Megalocephalus

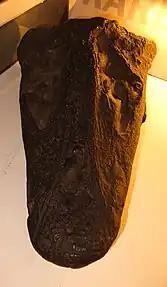
Skull of "Megalocephalus pachycephalus"

"Megalocephalus pachycephalus" is one of the most common large tetrapodomorphs from the Carboniferous of Britain, and is known from several sites in England, Scotland, and Ireland. The first known fossils of the genus were cranial fragments which were misattributed to "Rhizodus" jaw bones upon their discovery in 1864. These fragments, and many subsequent discoveries, were recovered from a quarry near Newsham, Northumberland. Other "Megalocephalus" fossils found in the 1860s had been referred to other large amphibians, namely "Pteroplax and" "Anthracosaurus". Two well-preserved skulls and associated jaw bones were found in Newsham in 1870 and 1871, though these were also mistakenly referred to a pre-existing genus, "Loxomma". In 1873, Thomas P. Barkas named a pair of new genera for two more Newsham skulls. One was described as a supposed new reptile, "Orthosaurus pachycephalus", while the other was given the name "Megalocephalus macromma".